Broadway–Armory Historic District

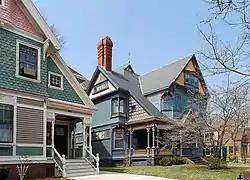
Historic homes on Parade Street

The Broadway–Armory Historic District is a historic district encompassing a mainly residential mixed-used urban area west of downtown Providence, Rhode Island.